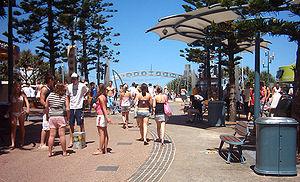
Les schoolies sont des fêtes étudiantes qui ont lieu chaque année en Australie fin novembre ou début décembre. Elles se sont développées à partir de la Gold Coast, dans le Queensland.